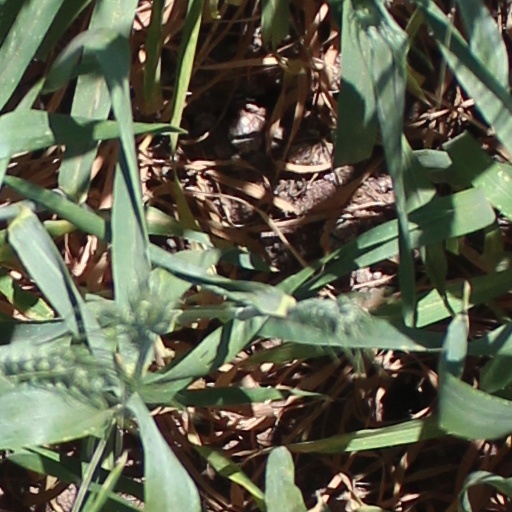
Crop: wheat